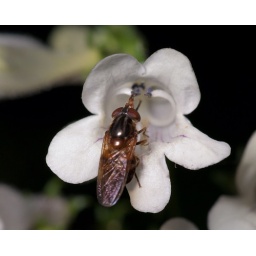
fly in white flower 6383